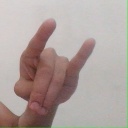
अक्षर: च